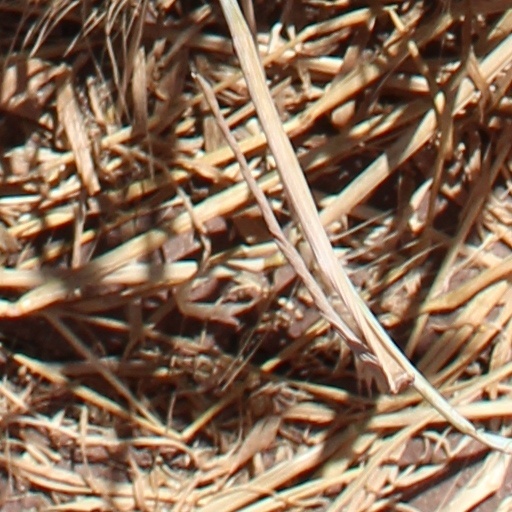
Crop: wheat